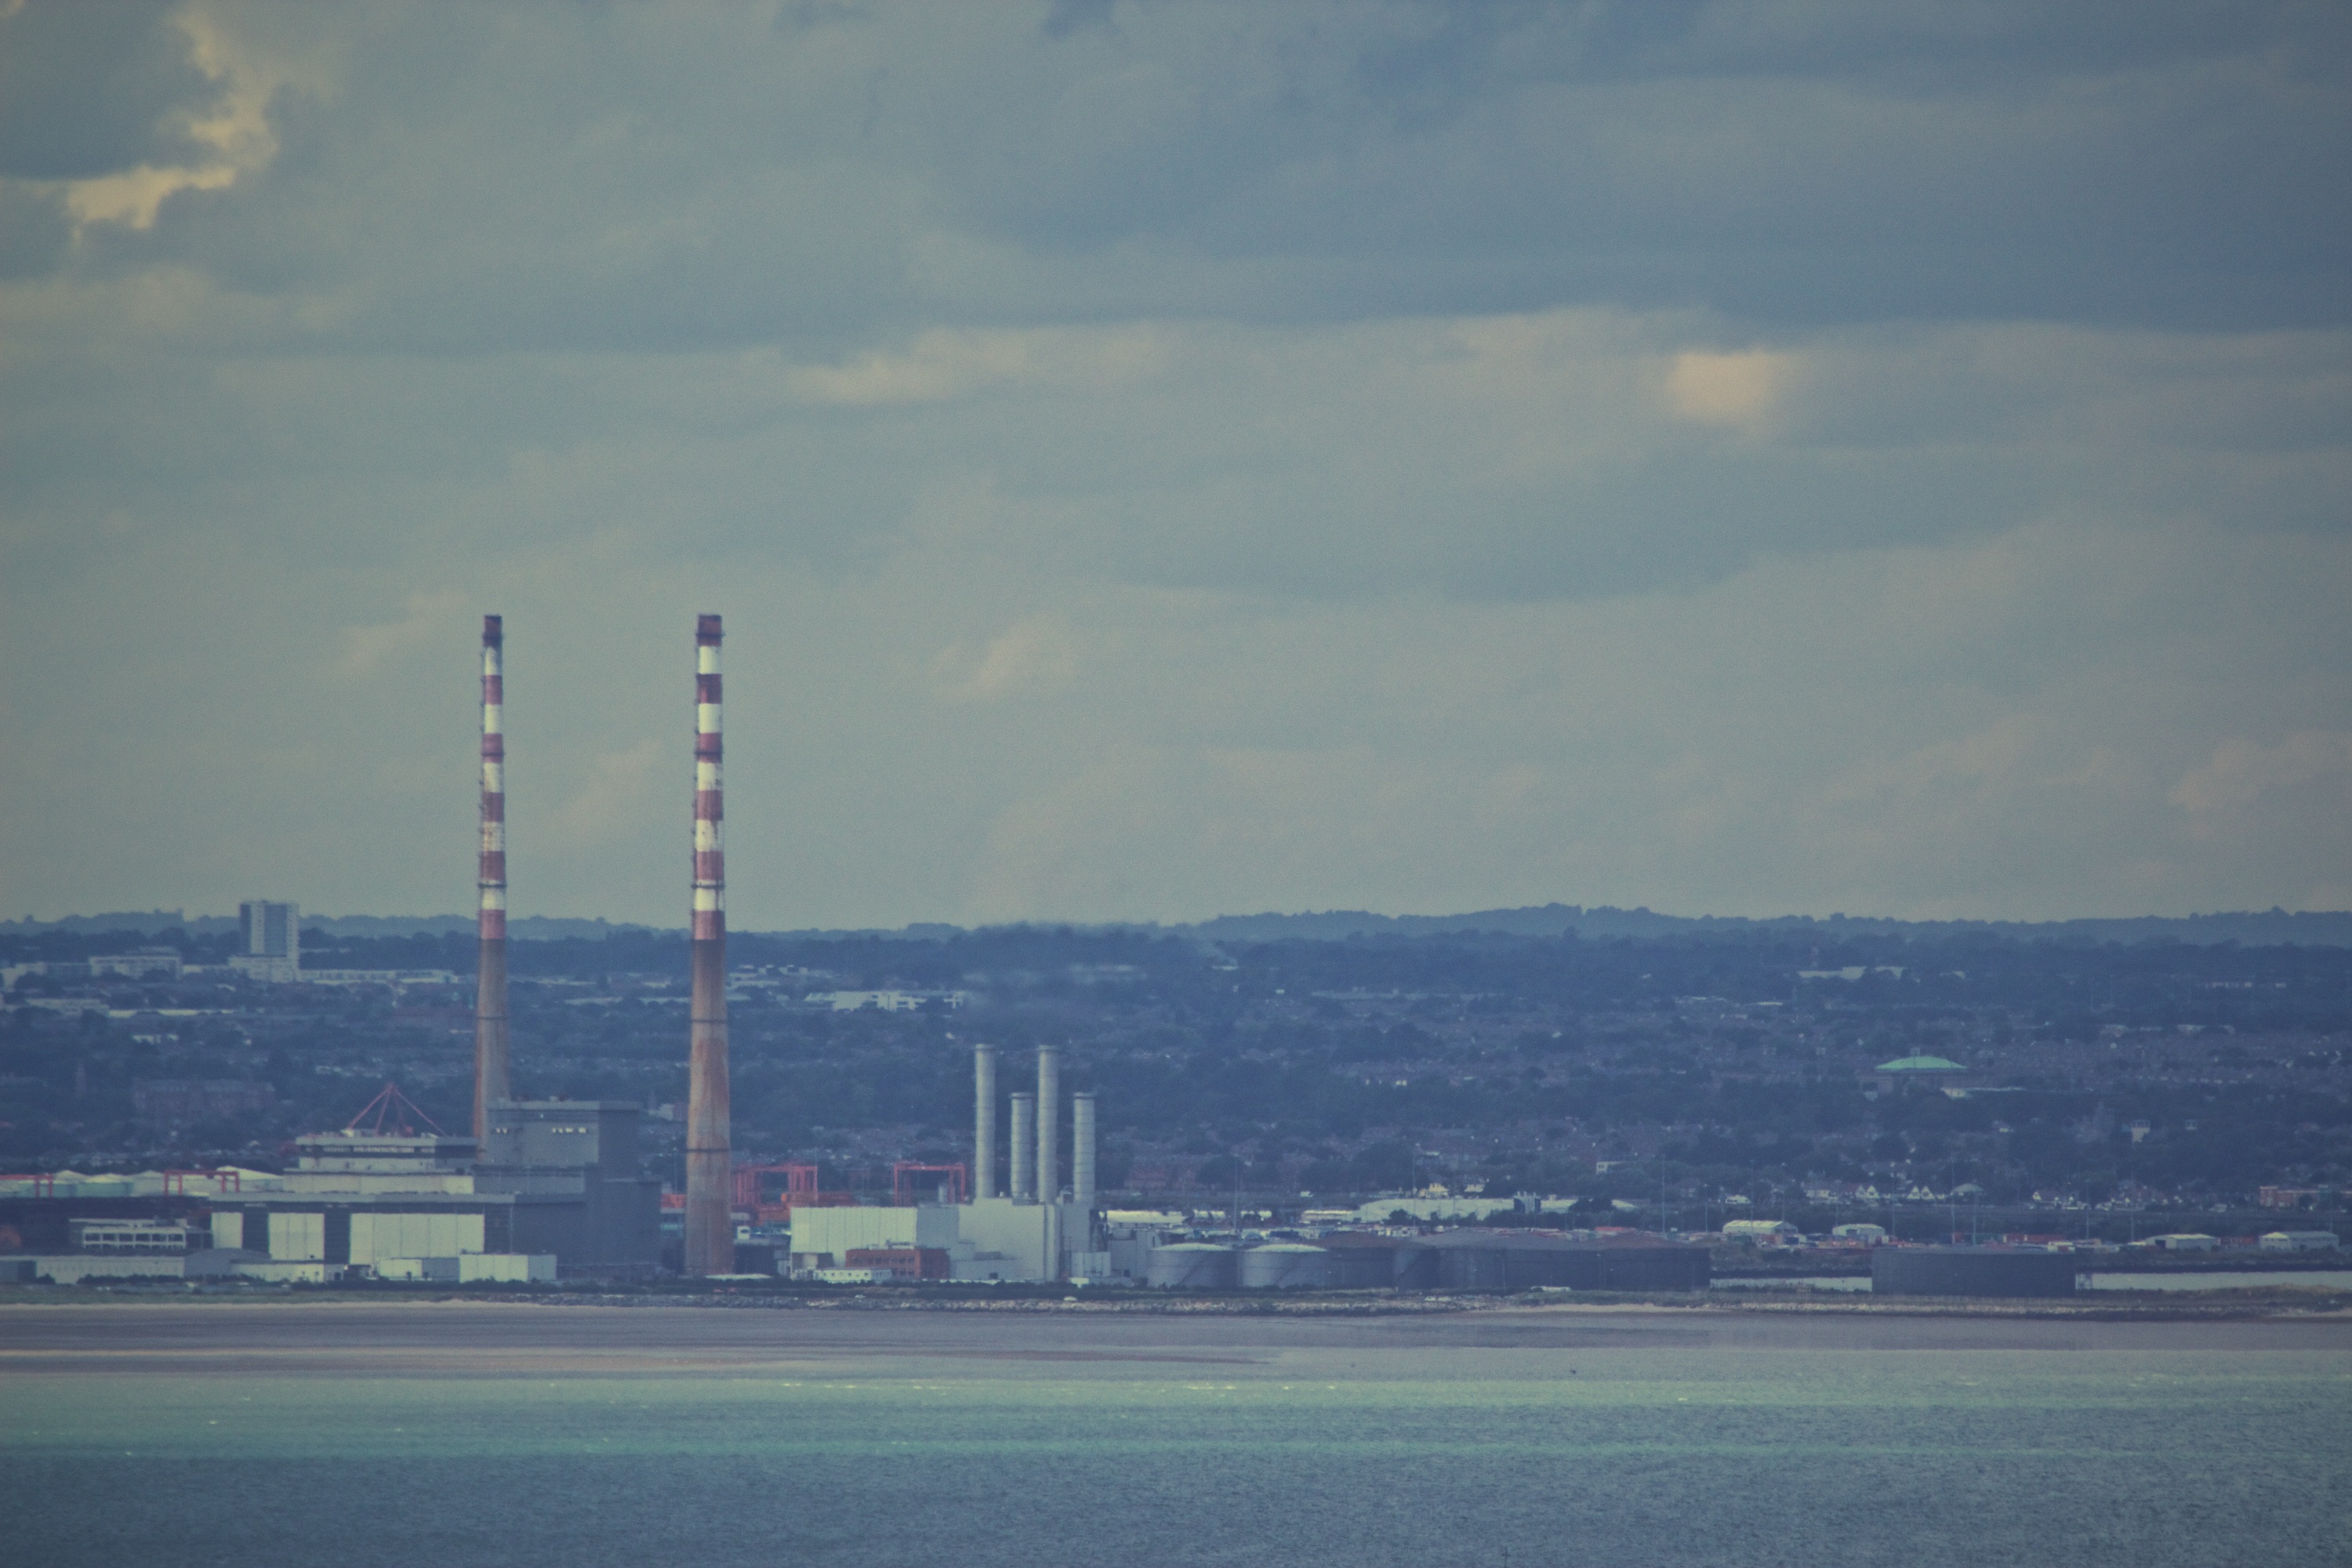
coast, water, horizon, cloud, structure, sky, technology, skyline, view, wind, city, dusk, environment, vehicle, tower, industrial, factory, grunge, industry, distillery, power plant, production, pollution, refinery, fuel, chimneys, chemical, petrochemical, dublin, chemistry, factories, atmospheric phenomenon, atmosphere of earth